Kanzaki Station (Kagawa)

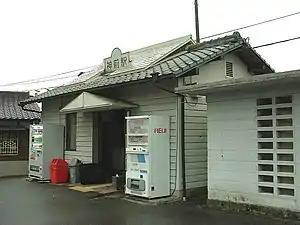
Kanzaki Station, March 2003

is a passenger railway station located in the city of Sanuki, Kagawa Prefecture, Japan. It is operated by JR Shikoku and has the station number "T16".